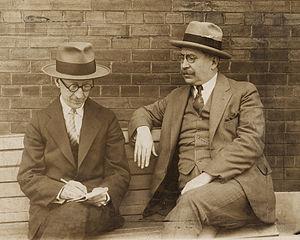
Jean Charbonneau, écrivain, traducteur et membre fondateur de l’École littéraire de Montréal, donnant une entrevue à son ami Paul de Martigny
Paul de Martigny était un écrivain et journaliste québécois né en 1874 et décédé en 1951.
Jean Charbonneau est un poète, critique littéraire, dramaturge et avocat québécois né en 1875 à Montréal et décédé le 25 octobre 1960 à Saint-Eustache.